Ron Vlaar

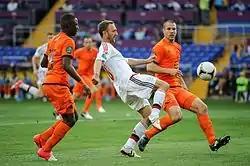
Vlaar looked on, as Denmark's Christian Eriksen took a shot at the UEFA Euro 2012.

Following the end of the UEFA Euro tournament, Vlaar was Louis van Gaal's first-choice centre–back for Netherlands for FIFA World Cup qualification Group D matches for the rest of 2012. Between January and September 2013, he rotated in and out of the starting line–up for the national team, due to facing competitions in the centre–backs. But Vlaar regained his place for Netherlands and helped the national team qualify for the FIFA World Cup after beating Andorra 2–0 on 10 September 2013. In the months leading to the tournament, he remain as Netherlands’ first choice centre–back. In May 2014, Vlaar, who was disappointed to not being included in the squad for the tournament in Germany eight years ago, was finally included in the squad for the World Cup 2014 in Brazil. On 31 May 2014, he made the cut to be included in the 23 man squad. Vlaar made his tournament debut on Matchday 1 of the group stage against Spain on 13 June 2014 and helped the national team win 5–1. He then became first choice centre–backs, playing alongside former Feyenoord teammates, de Vrij and Bruno Martins Indi and Daley Blind. Vlaar received much credit for leading the defence and his contributions led Netherlands not losing any matches in the normal time, with the Vlaar-headed defence conceding just four goals. In the semi-final against Argentina, he took the first penalty kick, after being one of the best players on the field throughout the official playing time. Vlaar, however, missed, just like Dutch midfielder Wesley Sneijder, which caused the Dutch to lose and face Brazil in the third-place play-off. After a 3–0 win over Brazil, the Netherlands won the bronze medal; Vlaar's biggest achievement as a player for his national team. Throughout the FIFA World Cup tournament, he played all seven matches. Vlaar was ranked tenth place in the FIFA best players in the ranking system.